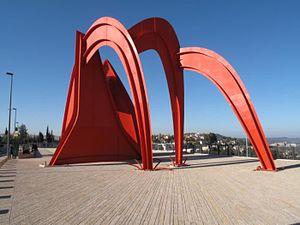
Alexander « Sandy » Calder est un sculpteur et peintre américain, né le 22 juillet 1898 à Lawnton et mort le 11 novembre 1976 à New York.
Le mont Herzl, également Har Hazikaron est une colline située à l’ouest de la ville de Jérusalem qui abrite le cimetière national d'Israël. Il est situé à l'ouest de Jérusalem et porte le nom de Theodor Herzl, le fondateur du sionisme politique moderne. C'est le point culminant de Jérusalem, à 834 m d'altitude. Outre le cimetière national d’Israël, on y trouve un cimetière militaire, des mémoriaux et un musée.